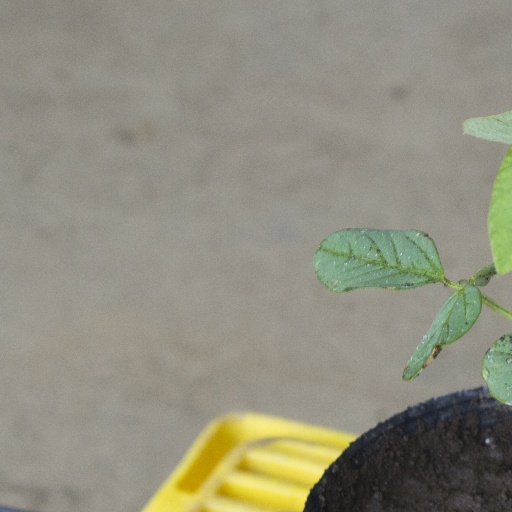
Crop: soybean